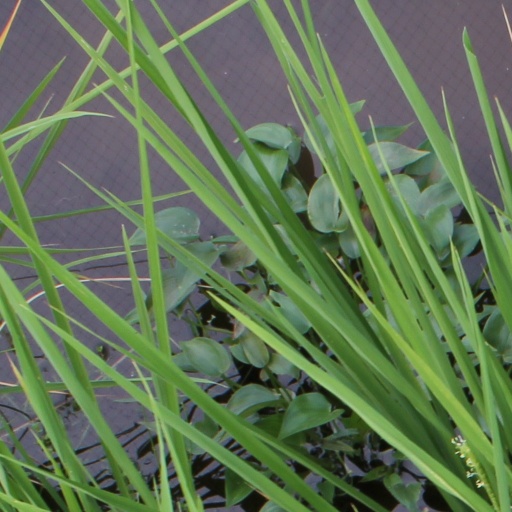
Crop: rice